Kocian Quartet

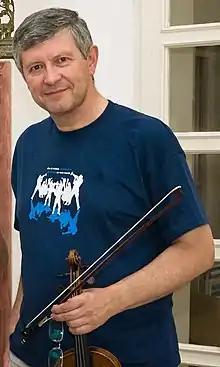
Leader Pavel Hůla in 2011

The Kocián Quartet is a Czech classical chamber ensemble. Originally named the New String Quartet, it was founded in 1972 by three members of the Prague Symphony Orchestra (Jan Odstrčil – 2nd violin, Jiří Najnar – viola, Václav Bernášek – cello) with Pravoslav Kohout as 1st violin. In 1975 they were renamed the Kocián Quartet in honor of famous violinist Jaroslav Kocián.